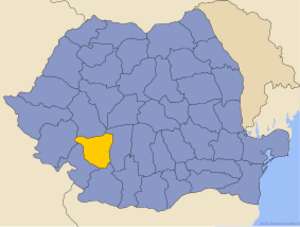
Gorj (distrikt)
Administrative map of Rumænien with Gorj highlighted
Gorj er et distrikt i Oltenien i Rumænien med 387.308 indbyggere. Hovedstad er byen Târgu Jiu.